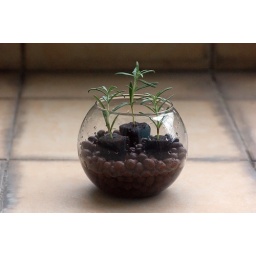
Rosemary cuttings placed in a glass bowl to maintain humidity.